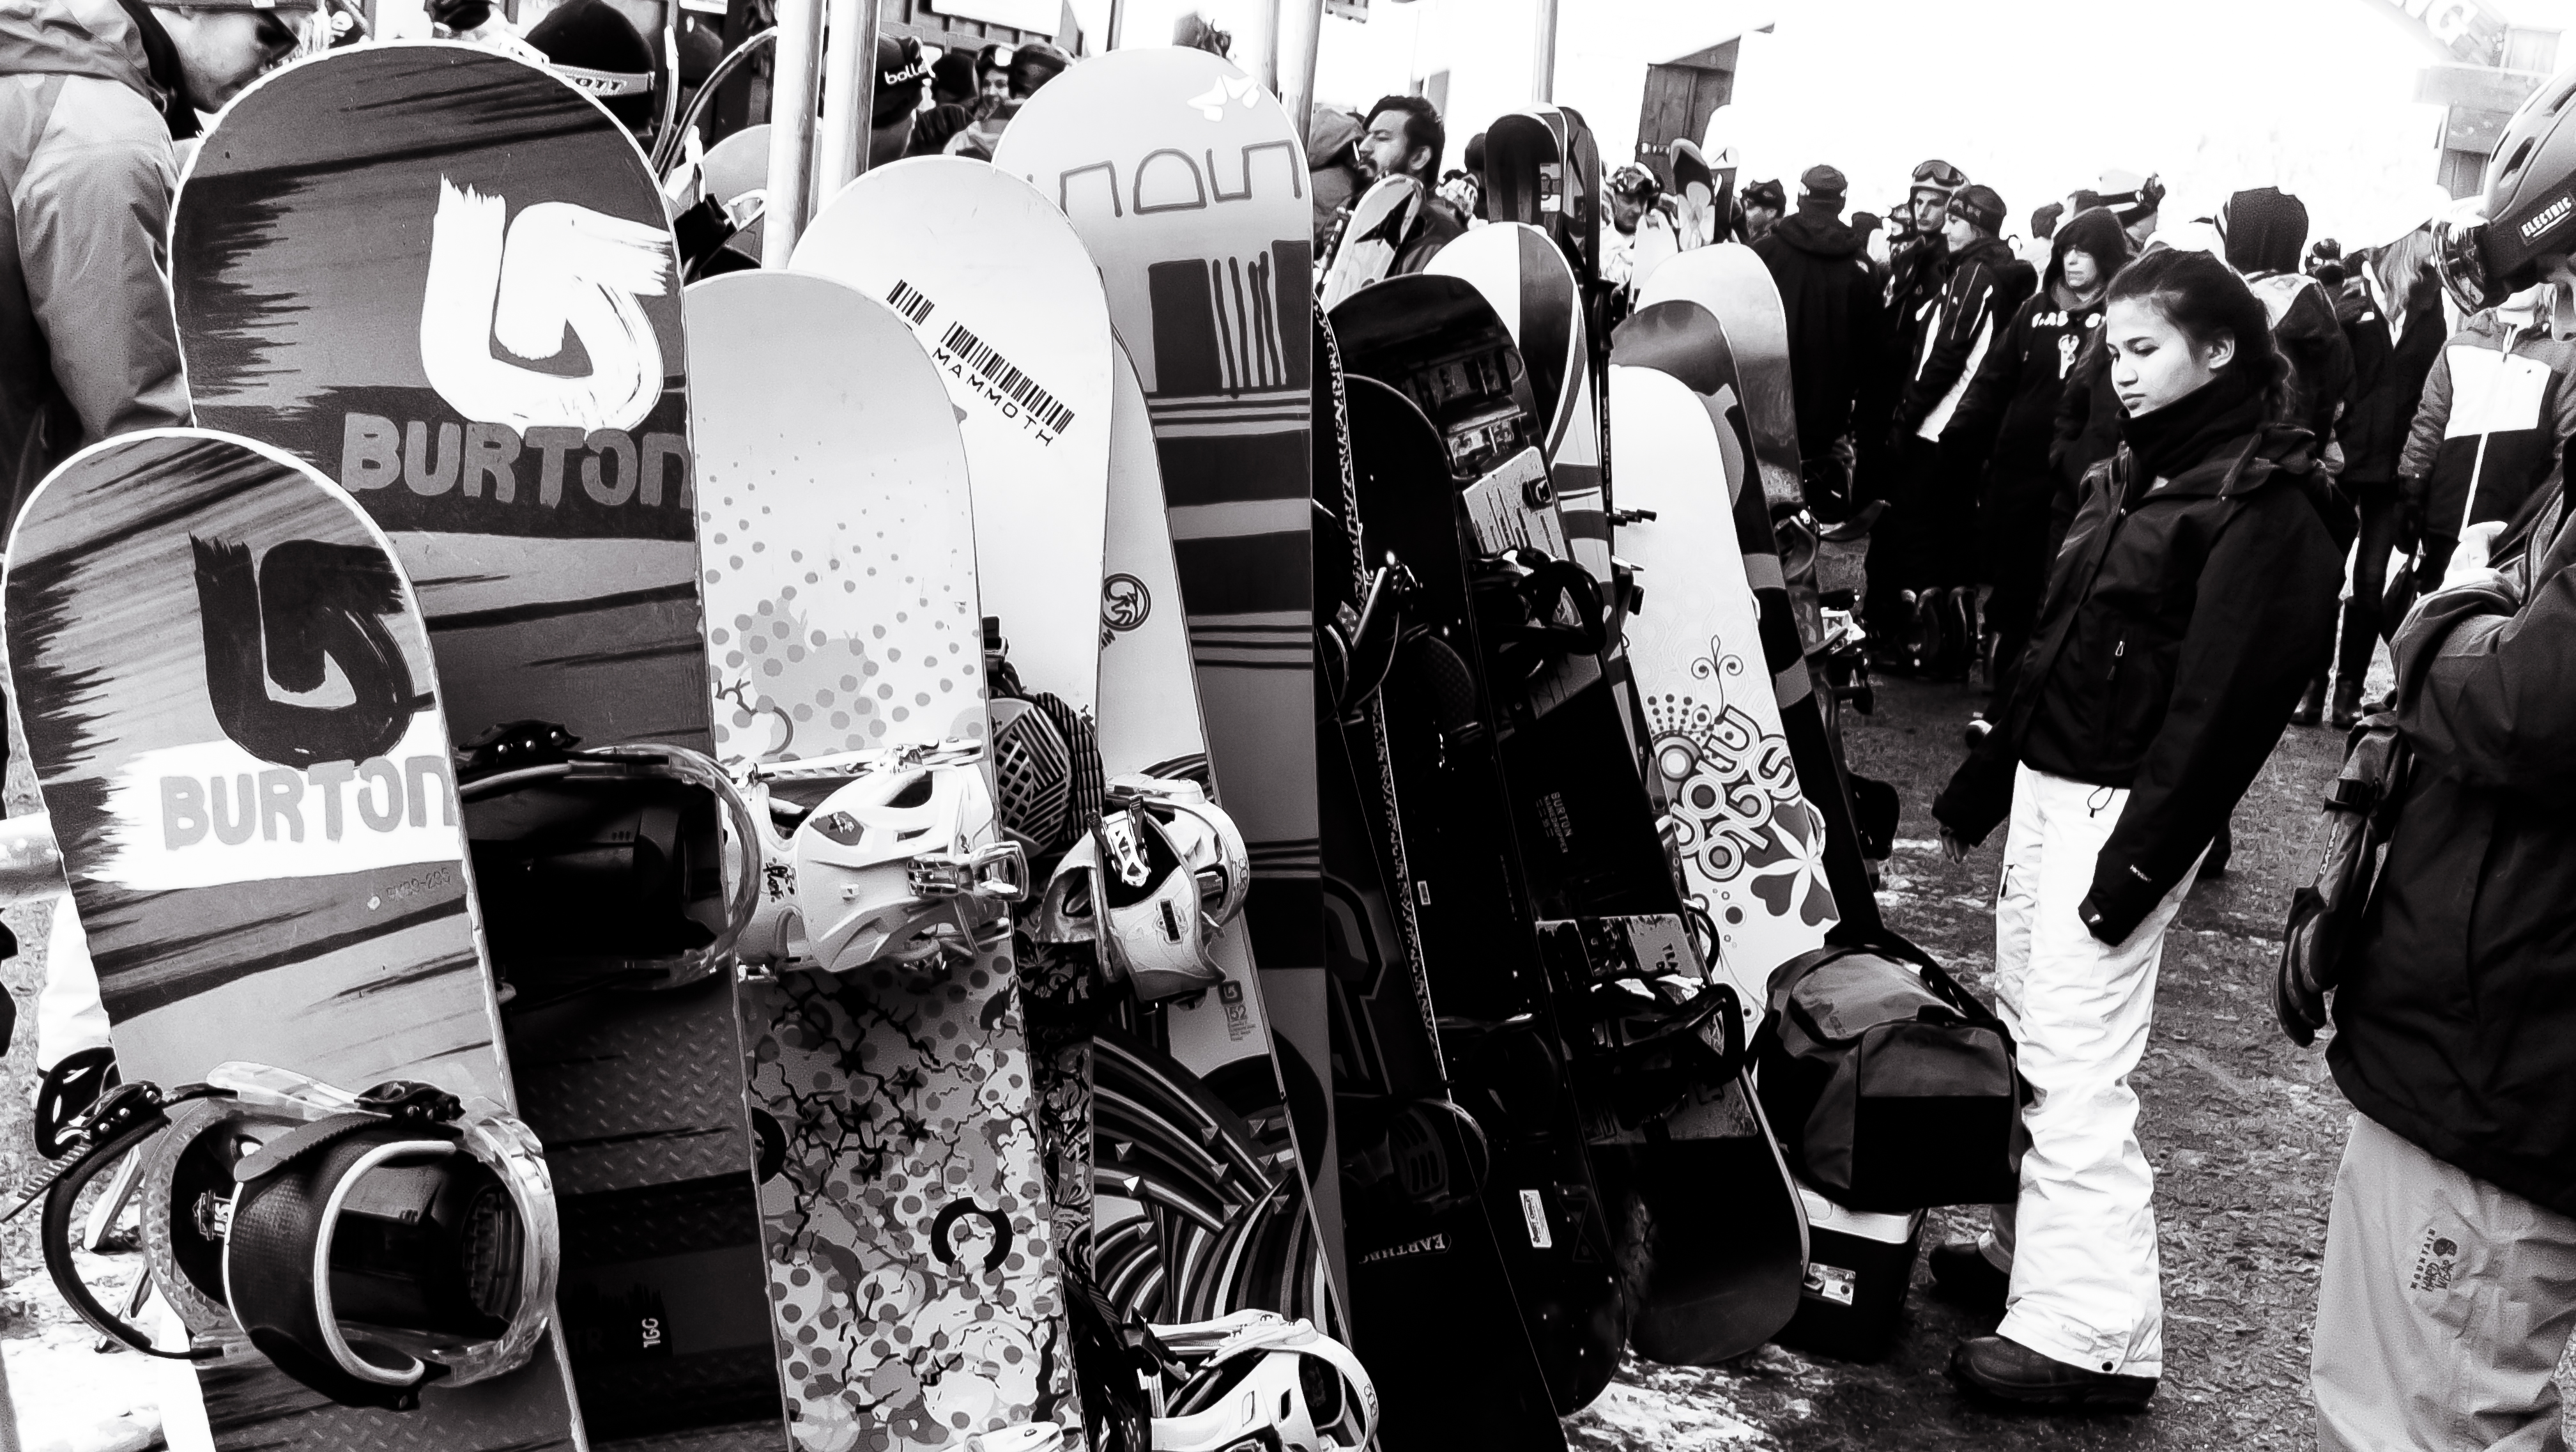
mountain, cold, winter, black and white, girl, woman, white, crowd, bear, thought, high, equipment, key, rack, black, monochrome, snowboard, bw, creativecommons, sports, photograph, big, up, snowboarding, soft, demonstration, ready, tickets, lined, burton, monochrome photography